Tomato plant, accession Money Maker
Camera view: horizontal (90 deg, fisheye); turntable rotation: 240 degrees
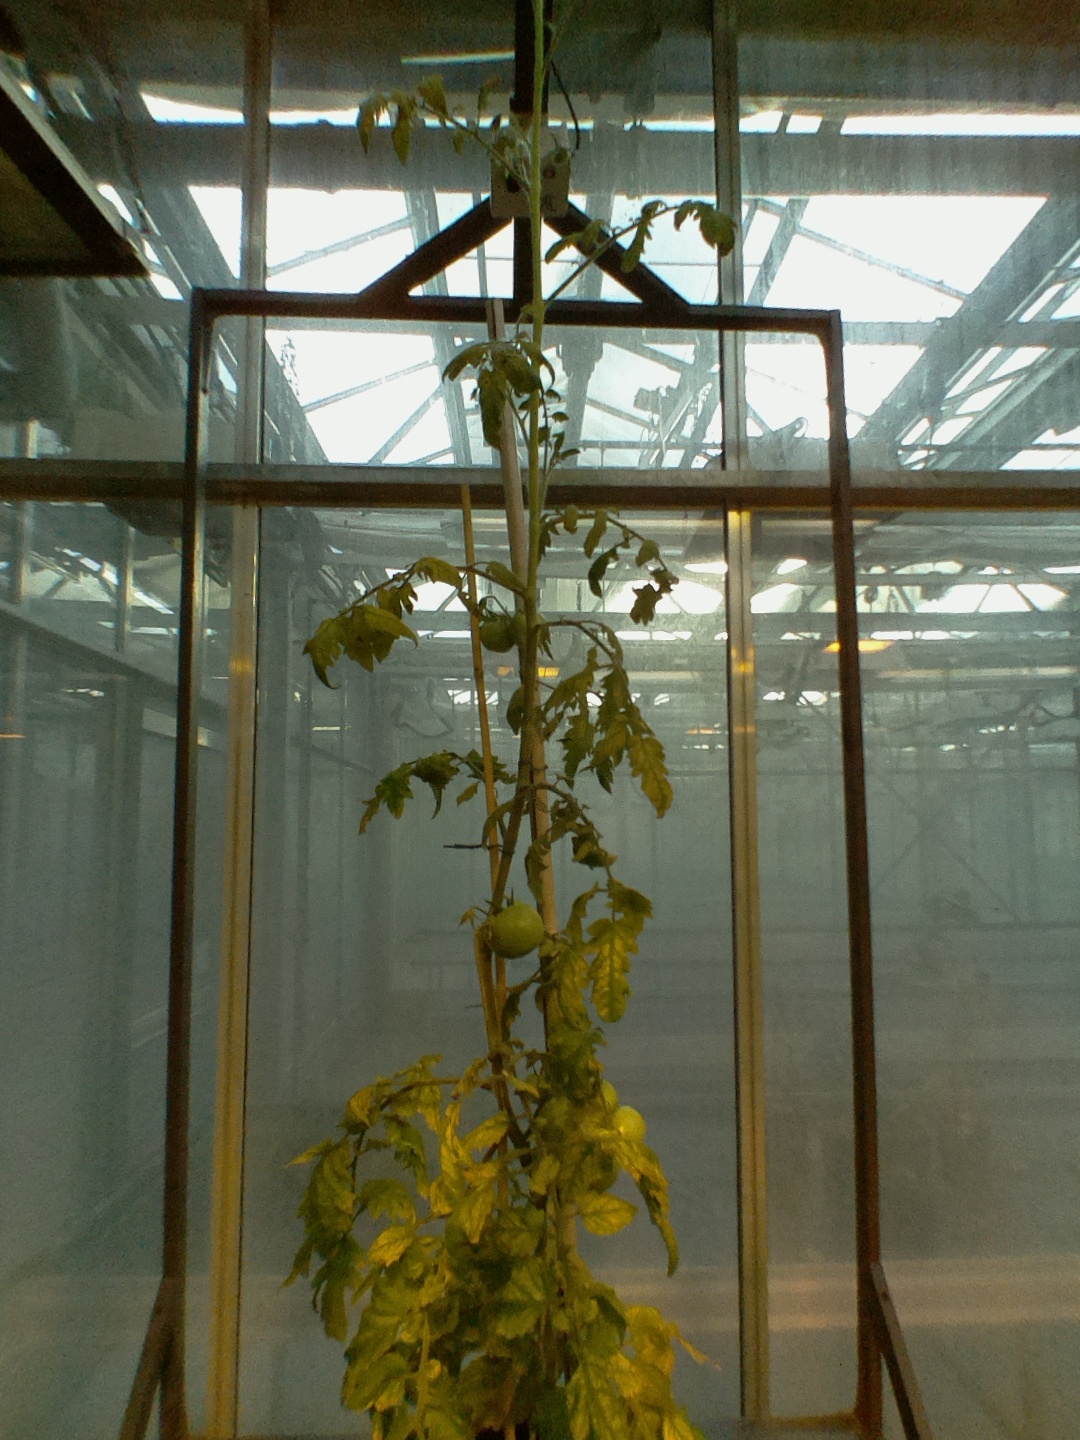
BBCH growth stage 75: 50%-60% of final fruit size